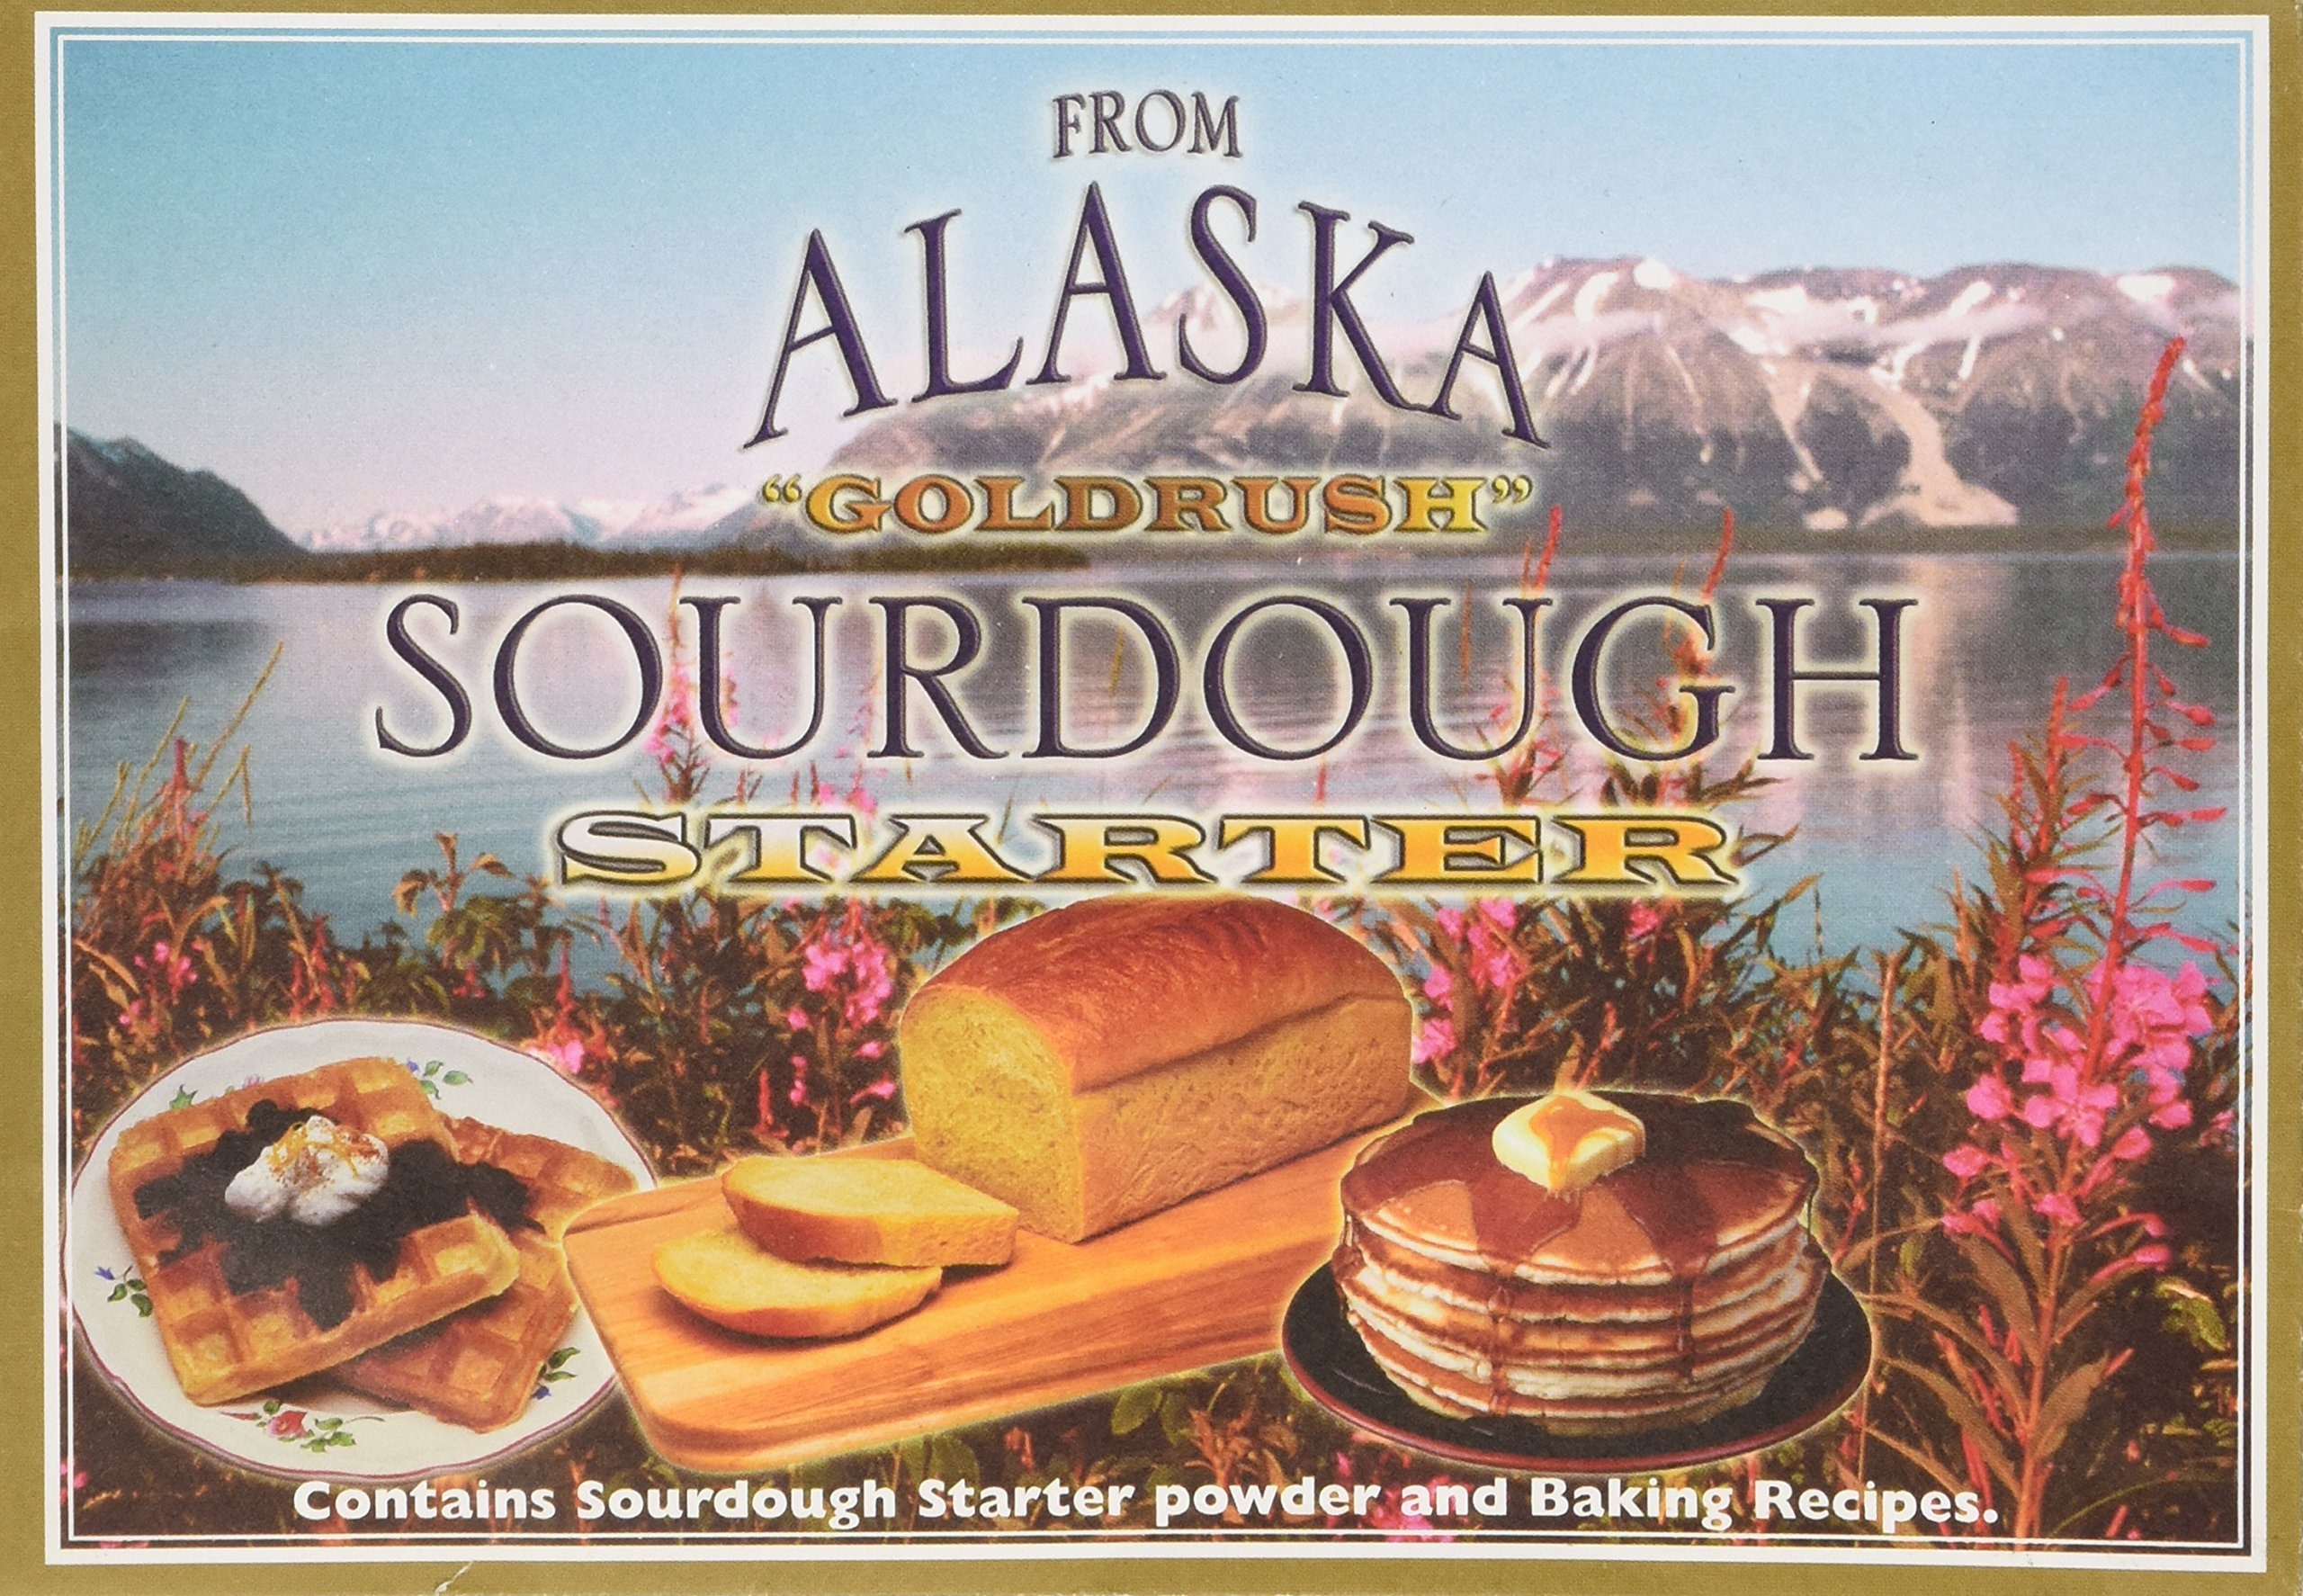
Item Name: Alaska Goldrush SOURDOUGH STARTER Greeting Card
Bullet Point 1: Goldrush Sourdough Starter Greeting Card
Bullet Point 2: Great gift for the baker you know!
Bullet Point 3: Make pancakes, waffles, bread and much more!
Product Description: This greeting card contains one packet (1/2oz) of Sourdough Starter powder; instructions and delicious recipes for Sourdough pancakes, french bread, wheat bread, waffles and dinner rolls. It includes an interesting history of sourdough on the Frontier. If you are not a baker, it would make a great gift to someone who who loves to cook! 1/2oz
Value: 0.5
Unit: Ounce

Price: 10.88